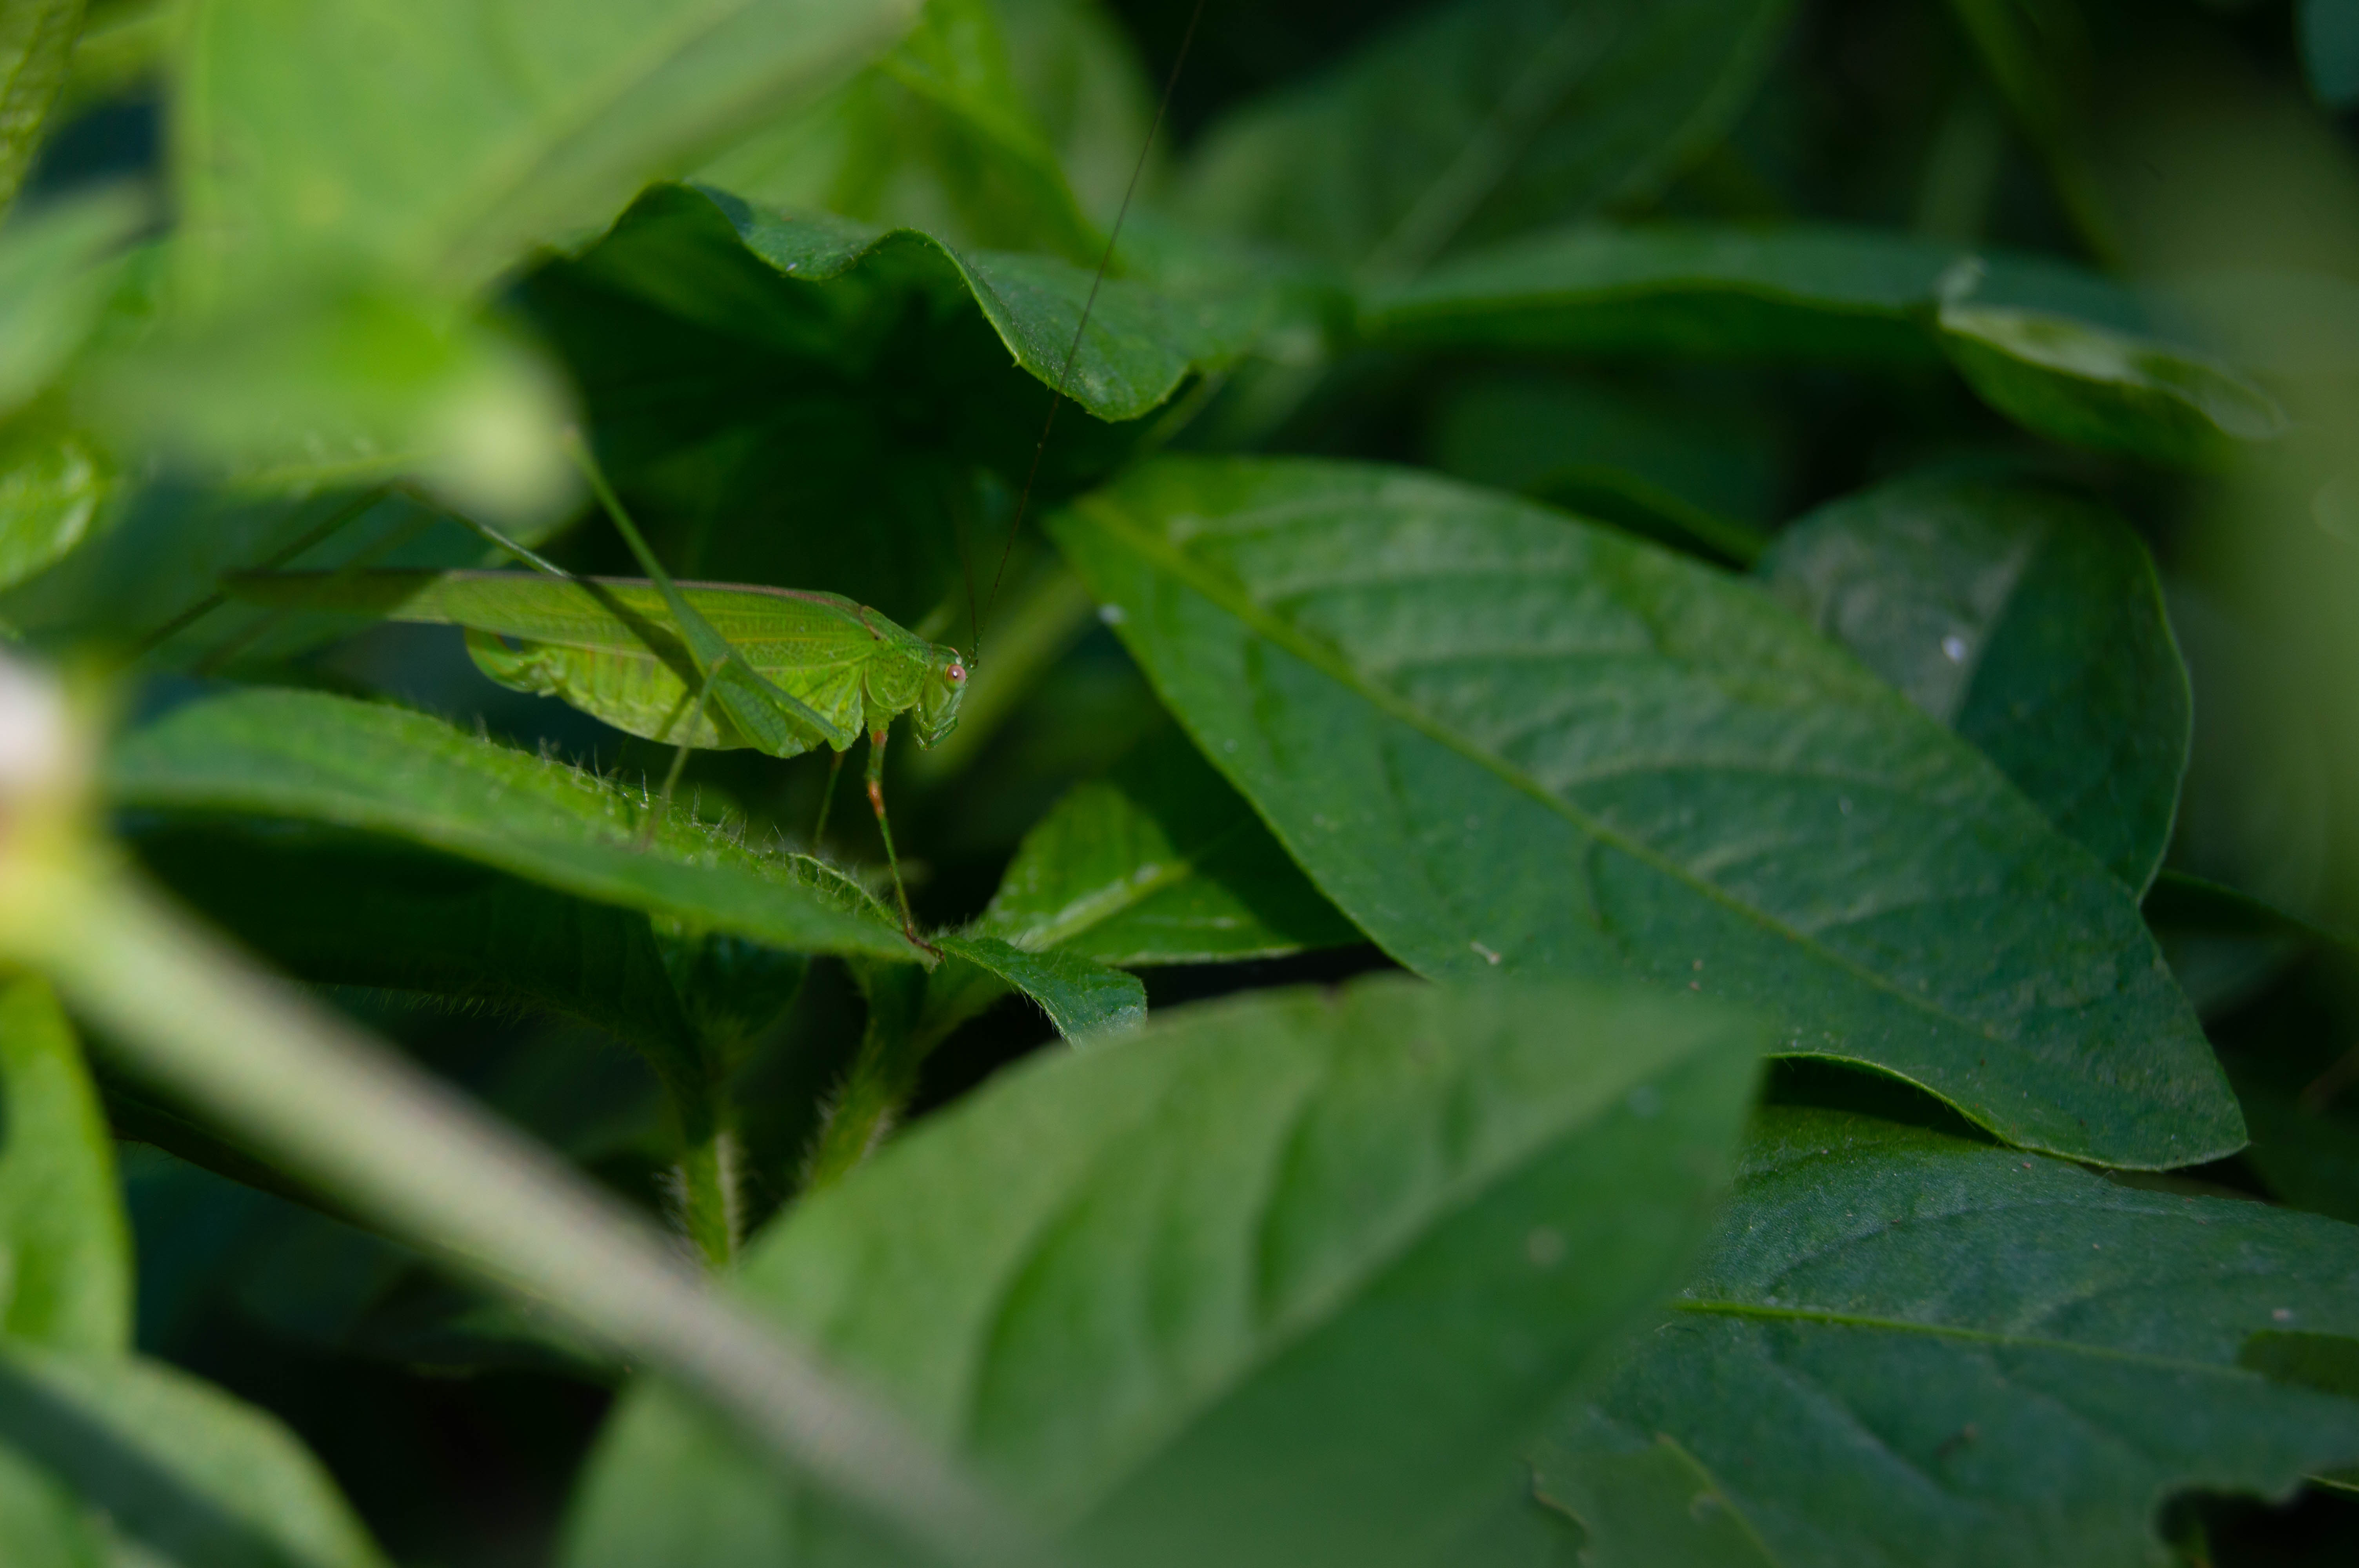
natural, plant, terrestrial plant, groundcover, grass, annual plant, flowering plant, subshrub, herb, tree, plant stem, nettle family, hemp family, buddleia, soil